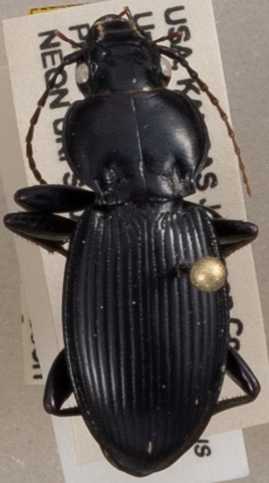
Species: Cyclotrachelus sodalis colossus
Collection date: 2019-07-23
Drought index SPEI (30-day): -0.628
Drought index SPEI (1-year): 1.45
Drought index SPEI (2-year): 0.71